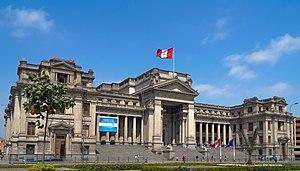
Bruno Paprowsky est un architecte péruvien d'origine polonaise.
"Le Palais de justice de Lima, capitale du Pérou, est un bâtiment construit de 1929 à 1939 pour servir de siège aux tribunaux de la ""Cour suprême de Justice du Pérou"".